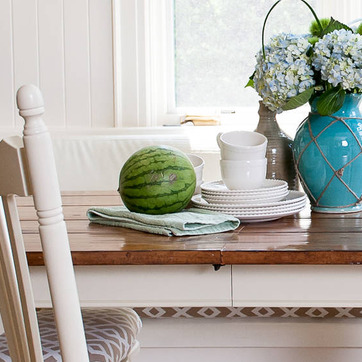
Material: food